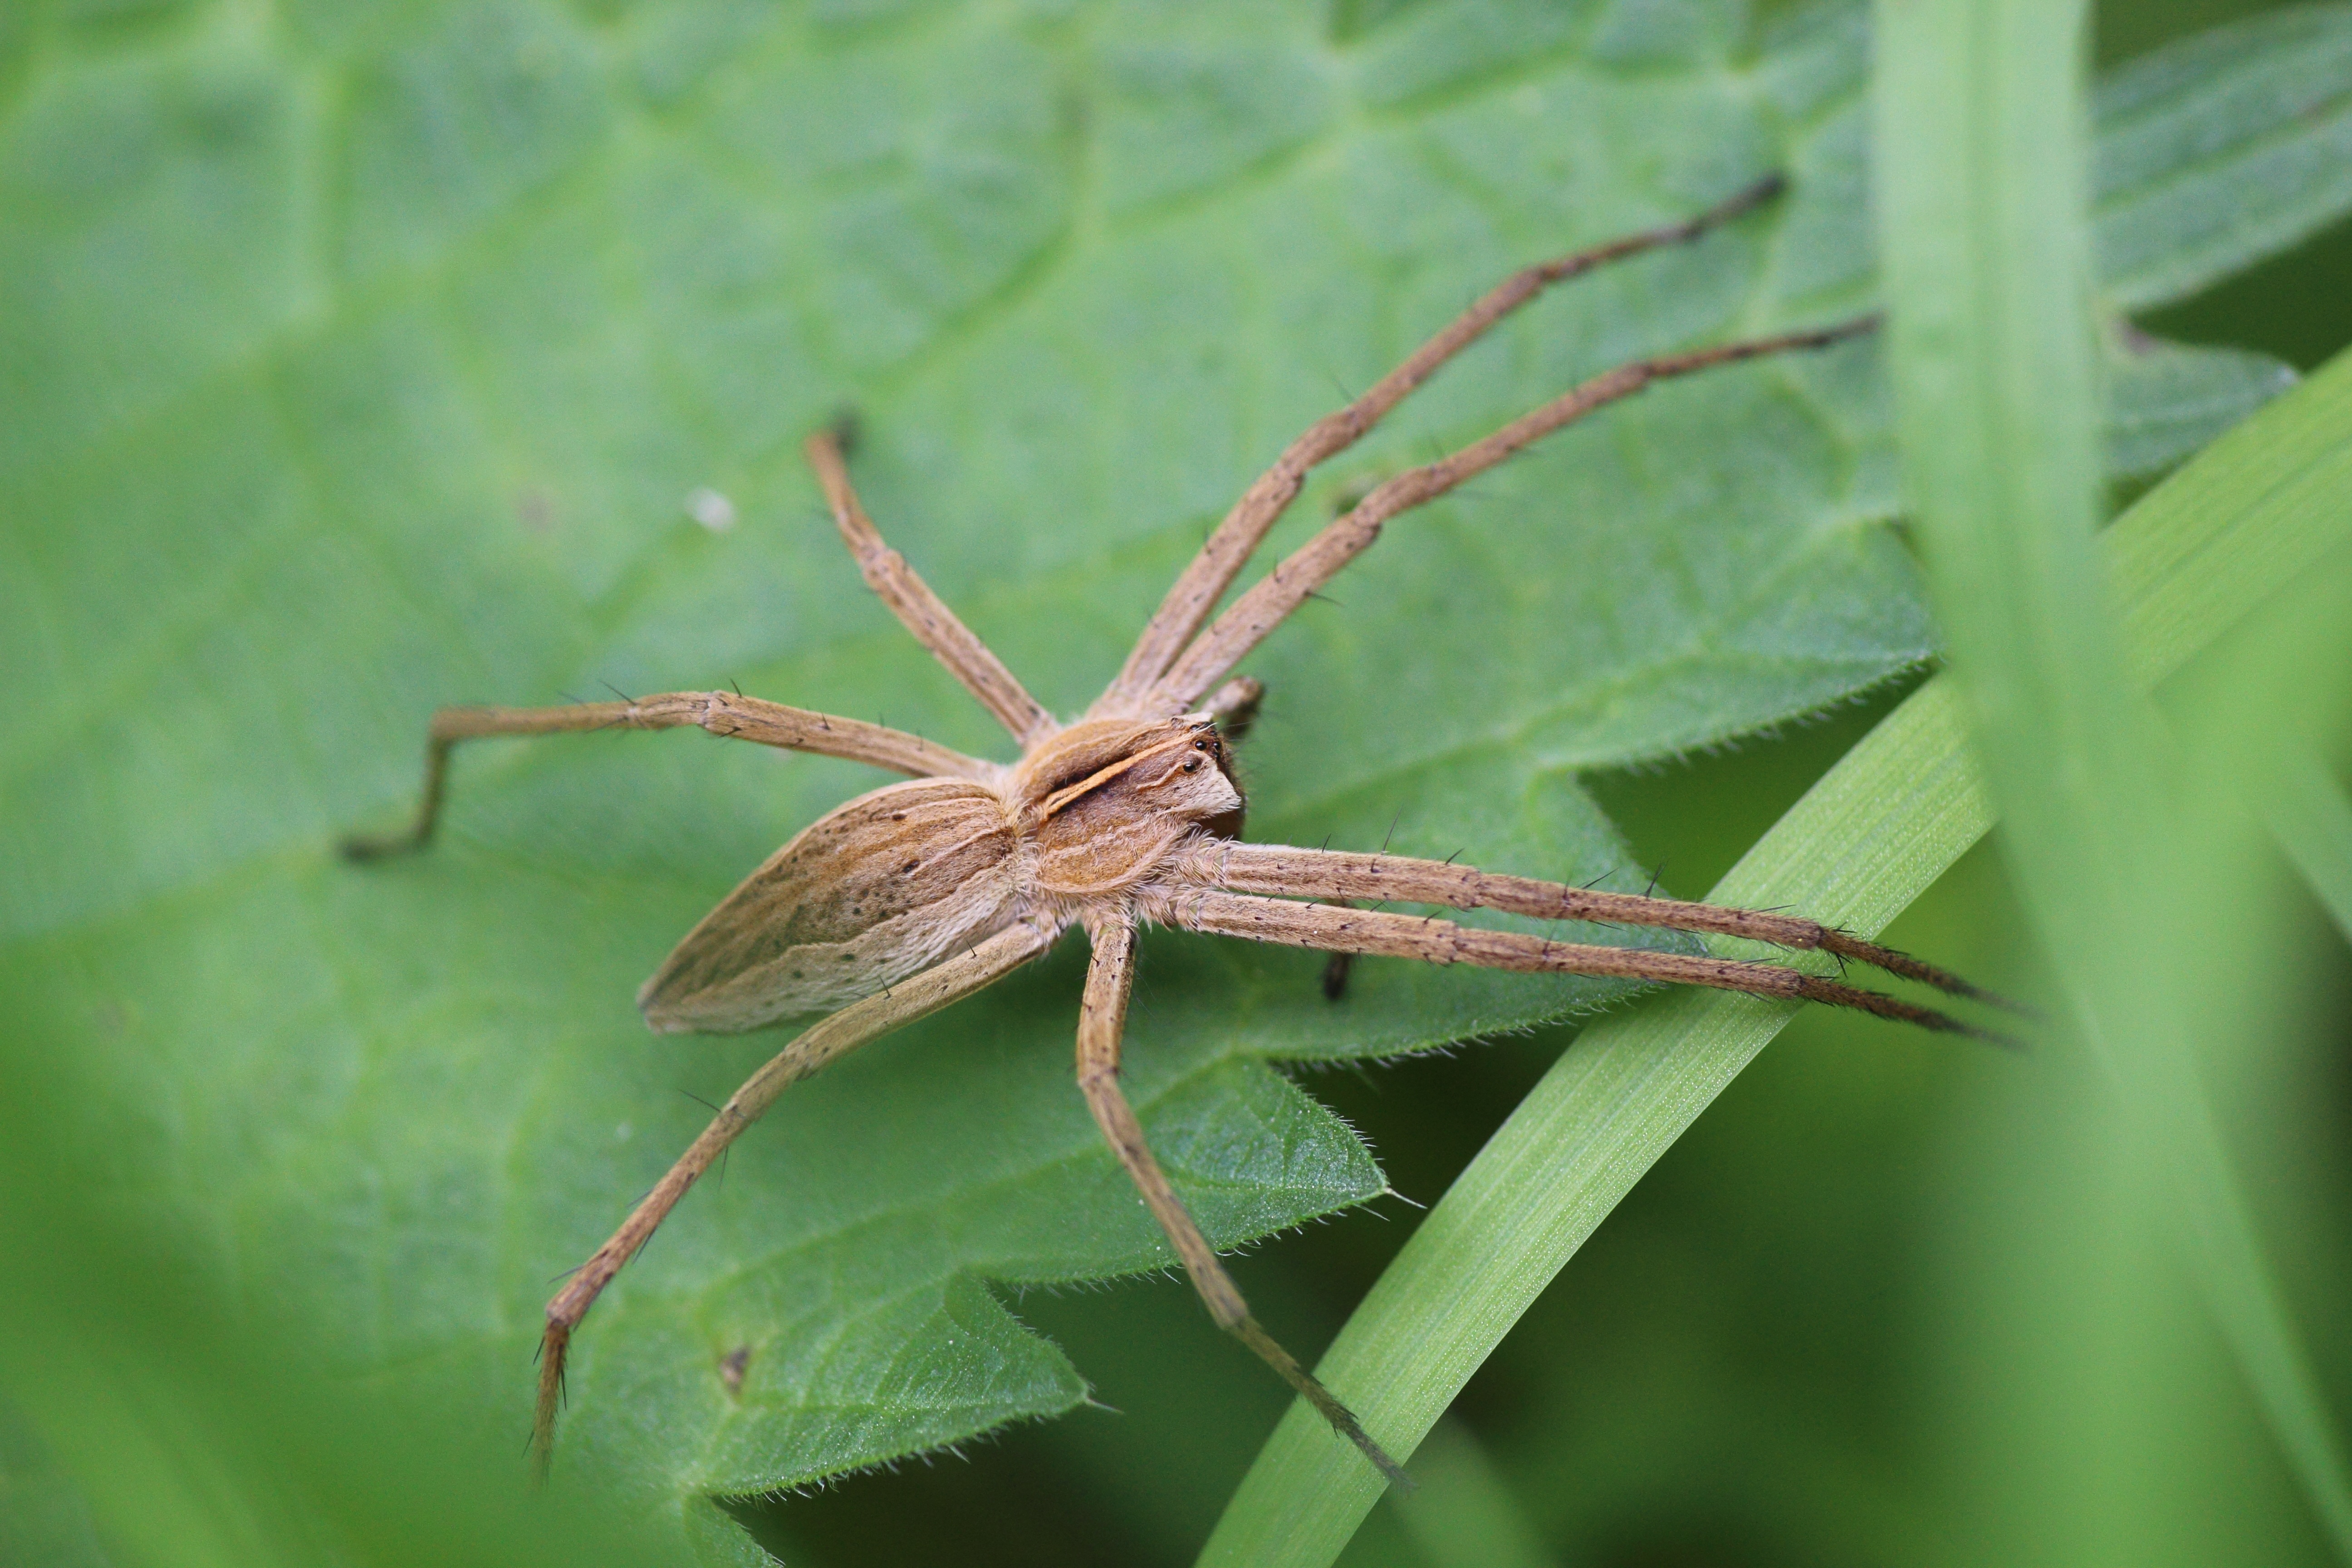
nature, forest, wing, flower, green, insect, macro, close, fauna, invertebrate, close up, spider, roadside, arachnid, macro photography, arthropod, list spider, plant stem, net winged insects